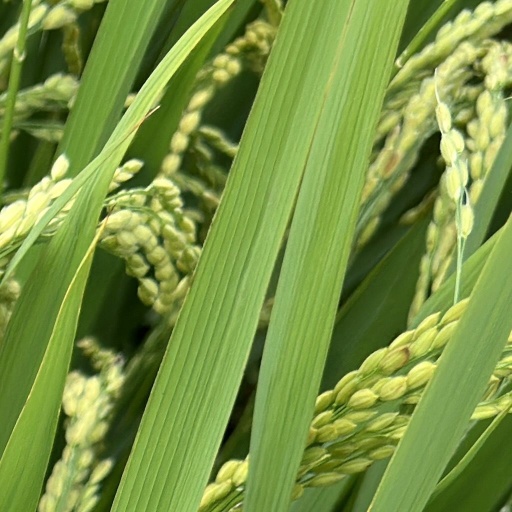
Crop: rice